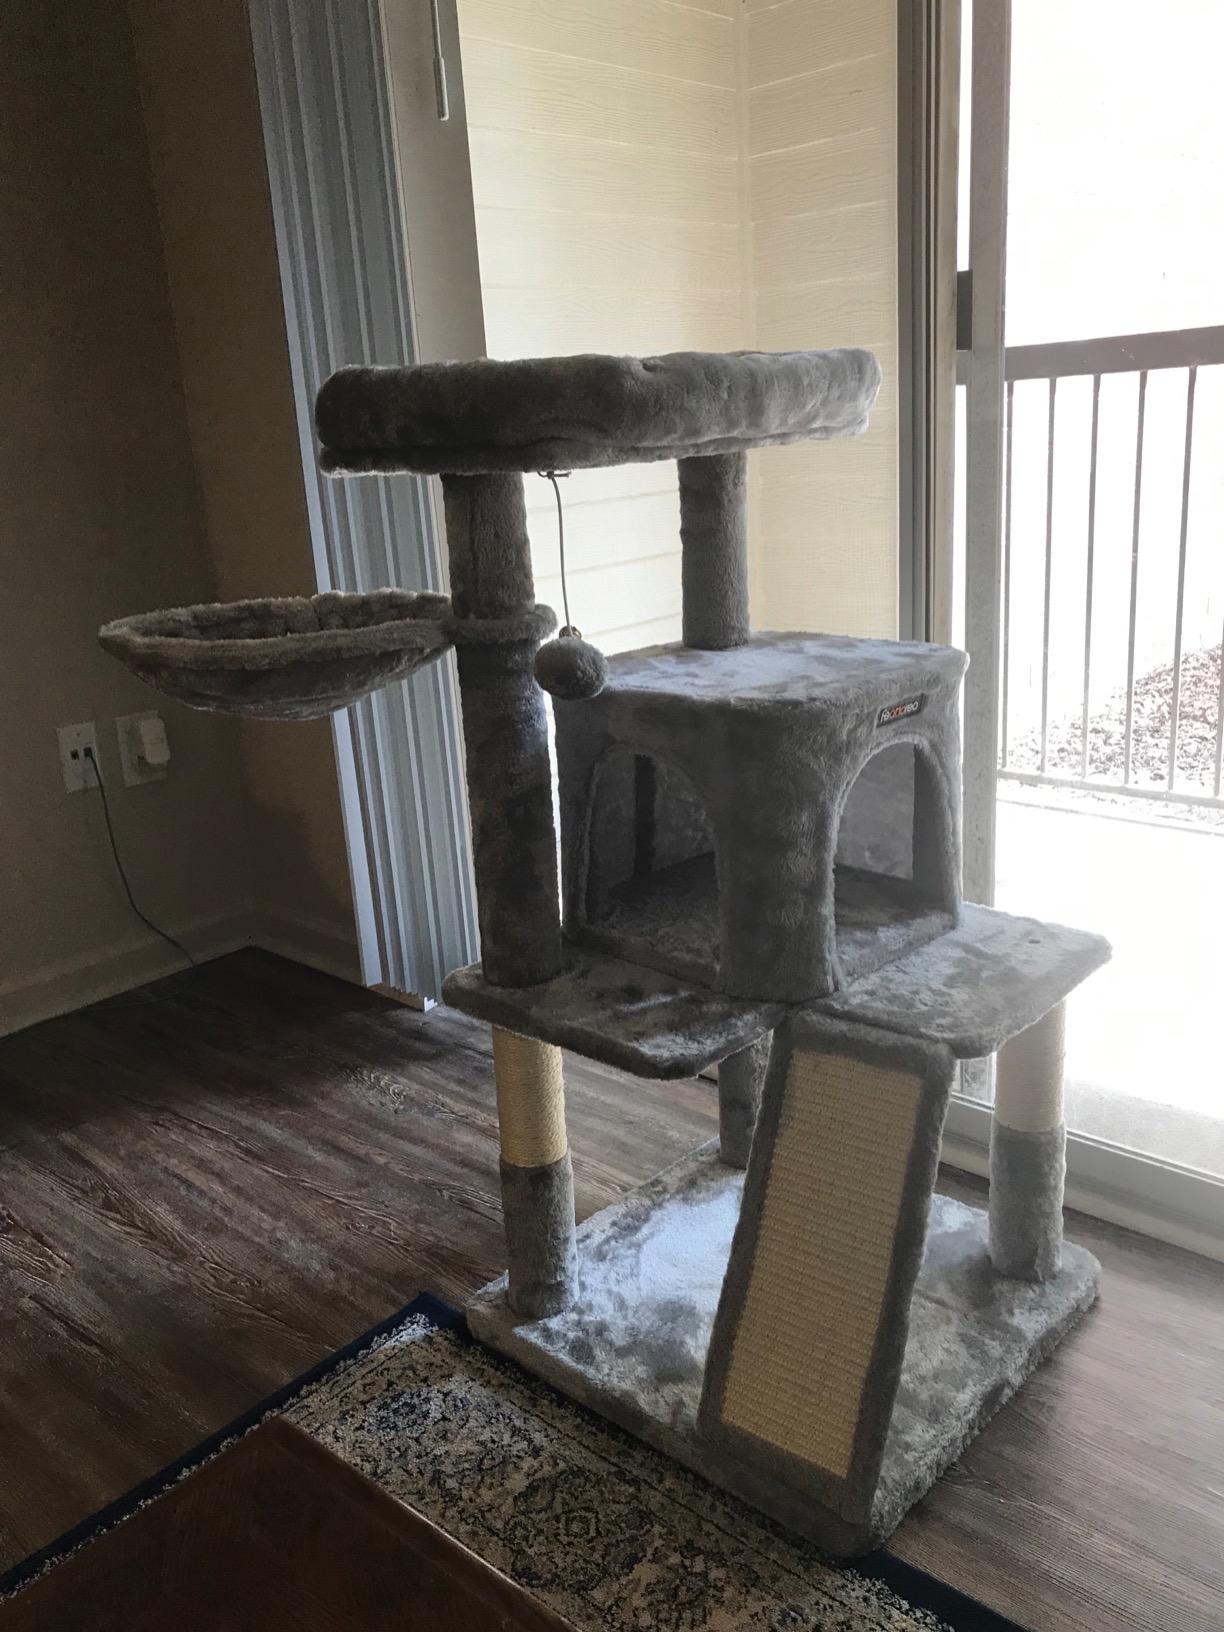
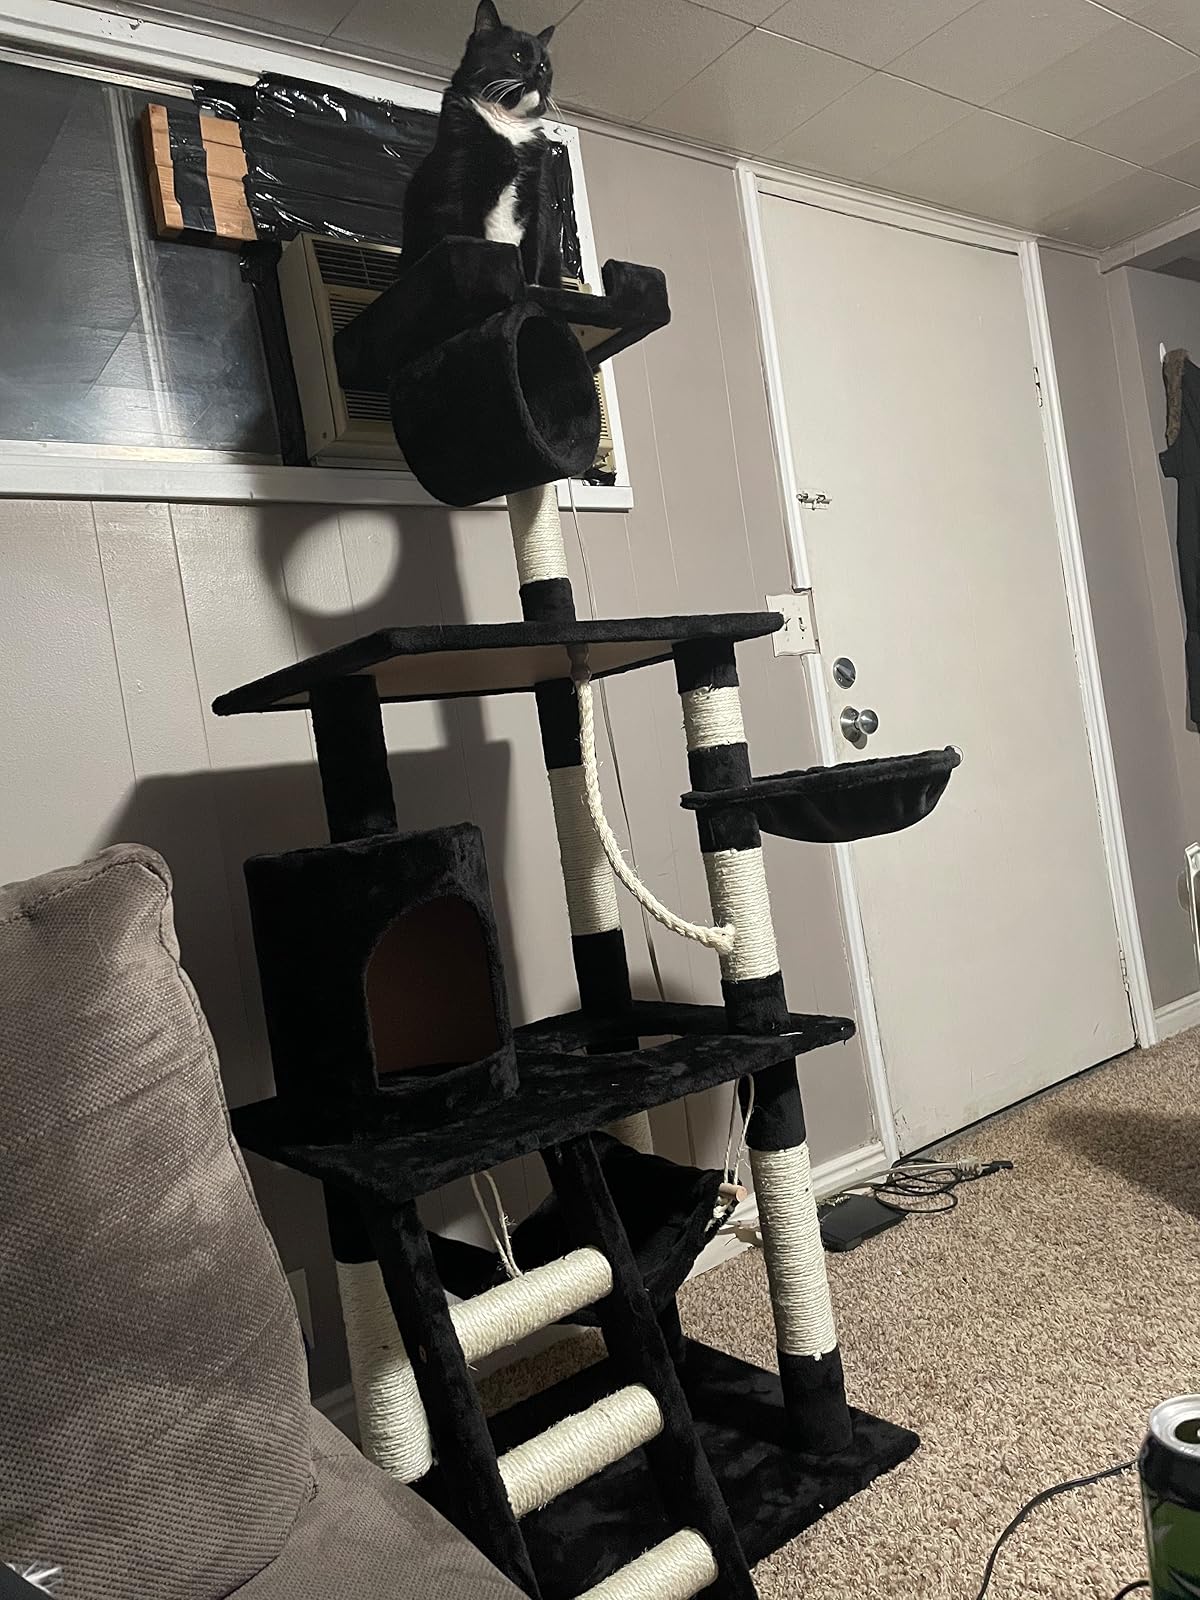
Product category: items_cat tree
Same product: no